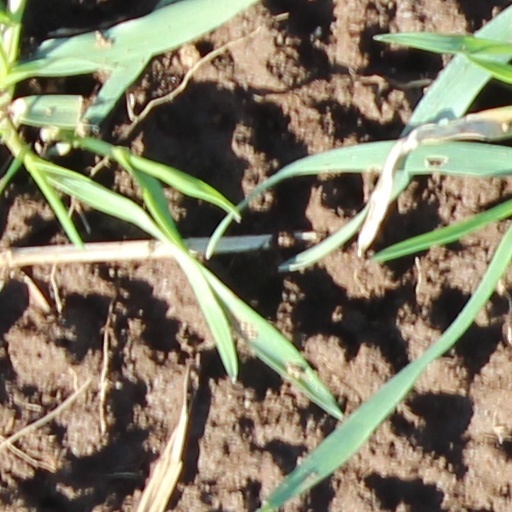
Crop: wheat